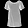
Label: Shirt